Mountain War (Lebanon)

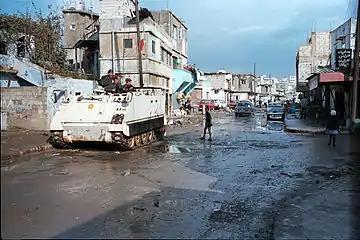
Italian troops of the 2nd Bersaglieri Battalion ""Governolo"" on patrol with the Multinational Force in Lebanon, west Beirut 1982.

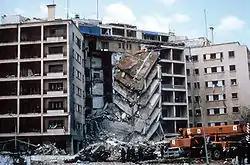
A view of the damage to the U.S. Embassy after the bombing, west Beirut, April 1983.

The new Lebanese President Amin Gemayel – brother of the late Bashir, elected as his successor on 21 September – requested that a second U.S., French and Italian (soon joined by a small British contingent) peacekeeping Multinational Force (MNF II) be deployed in and around the Greater Beirut area to maintain order, although the political objectives of this deployment were not clearly defined. President Amin Gemayel and Lieutenant general Ibrahim Tannous, the newly appointed Commander-in-Chief of the Lebanese Armed Forces (LAF), also succeeded in persuading the United States Government to assist Lebanon in rebuilding its depleted army. As early as October 1978, plans were drawn to create a system of light mechanized infantry brigades, and although the nuclei of eight brigades, plus a Headquarters' Brigade and a Republican Guard Brigade had been created by mid-1982, most were well below strength. Under the auspices of the U.S.-funded Lebanese Army Modernization Program (LAMP), the Lebanese Government proceeded to re-organize the LAF brigades – combined with the manpower provided by conscription, which allowed their rapid expansion – with material help from Jordan, the United States and France, whose MNF contingents (U.S. Marines and French Foreign Legion Paratroopers) began training Lebanese soldiers, followed by the end of the year of the arrival of arms shipments. This stance however, eroded the neutrality of the MNF at the eyes of the Lebanese Muslims, since they did not perceive the LAF as a true national defense force that would protect the interests of all factions. Indeed, the LAF was almost wholly controlled by the Christians.